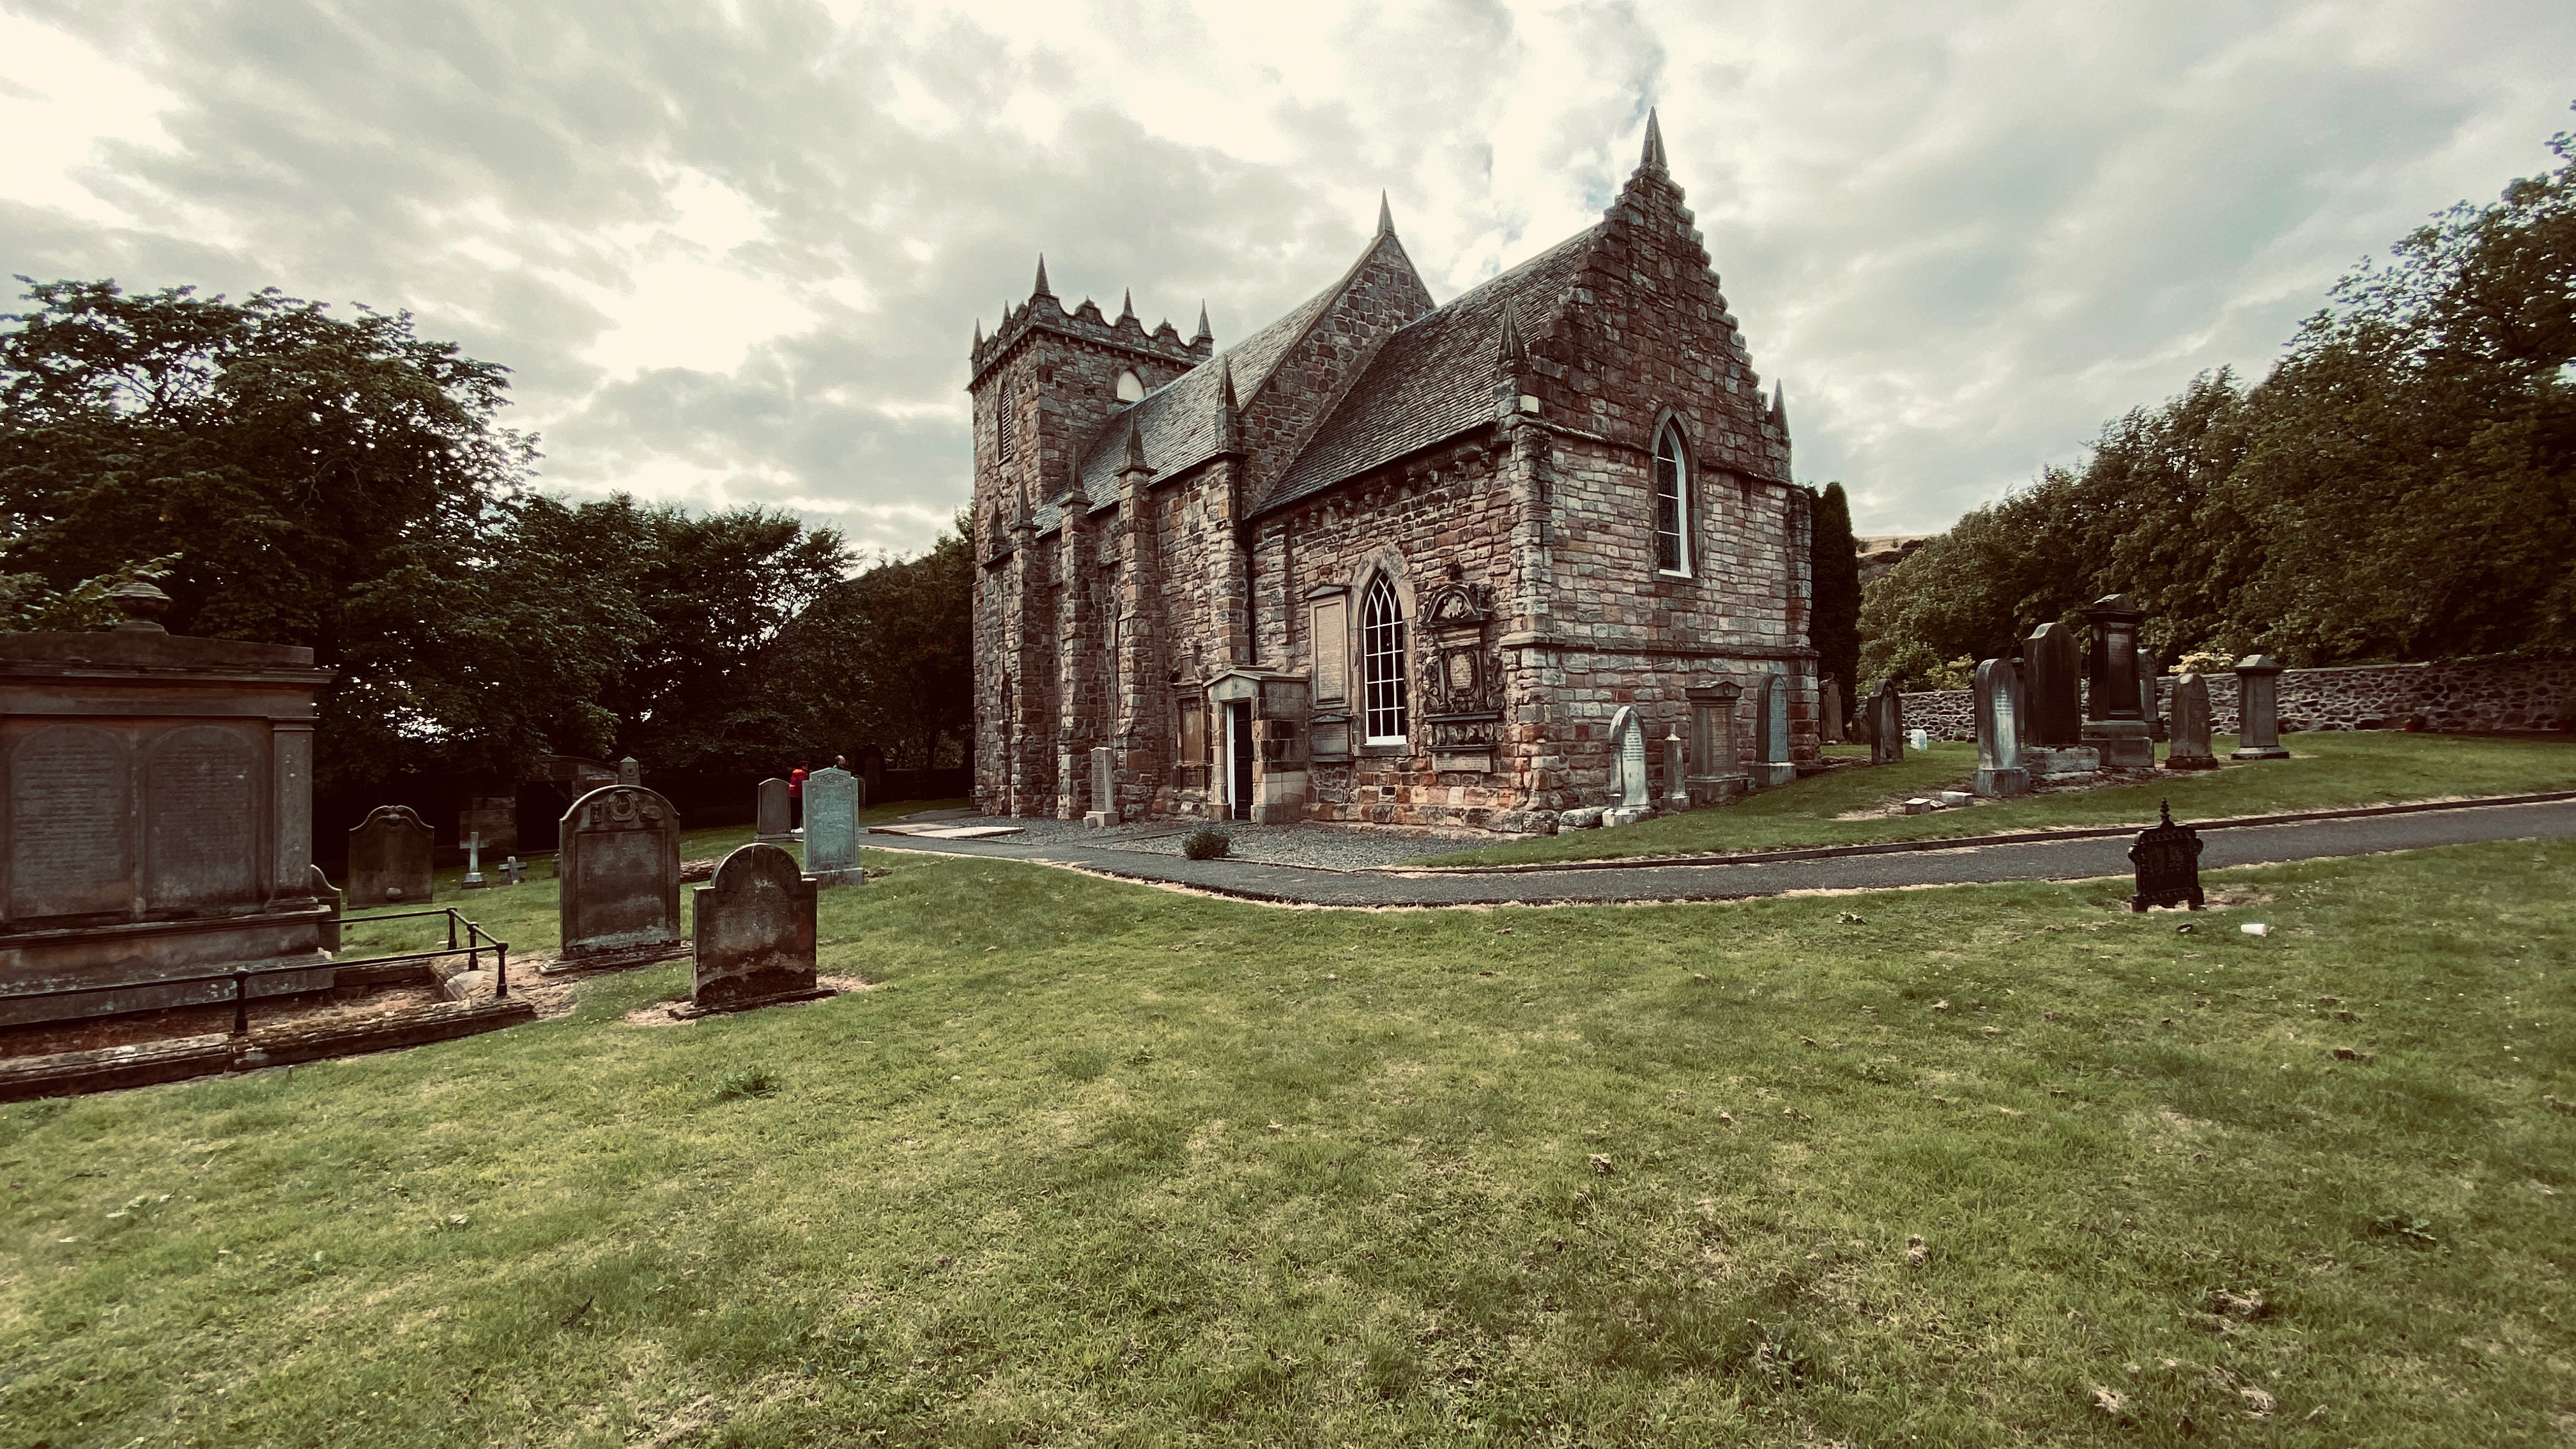
Duddingston, church, edinburgh, scotland, uk, cemetery, clouds, sky, cloud, building, plant, property, window, tree, house, grass, grave, rural area, landscape, cottage, facade, lawn, castle, spire, headstone, city, history, chapel, medieval architecture, manor house, parish, historic site, steeple, ancient history, place of worship, garden, village, estate, grassland, gothic architecture, monastery, convent, almshouse, yard, religious institute, listed building, ruins, landscaping, cathedral, middle ages